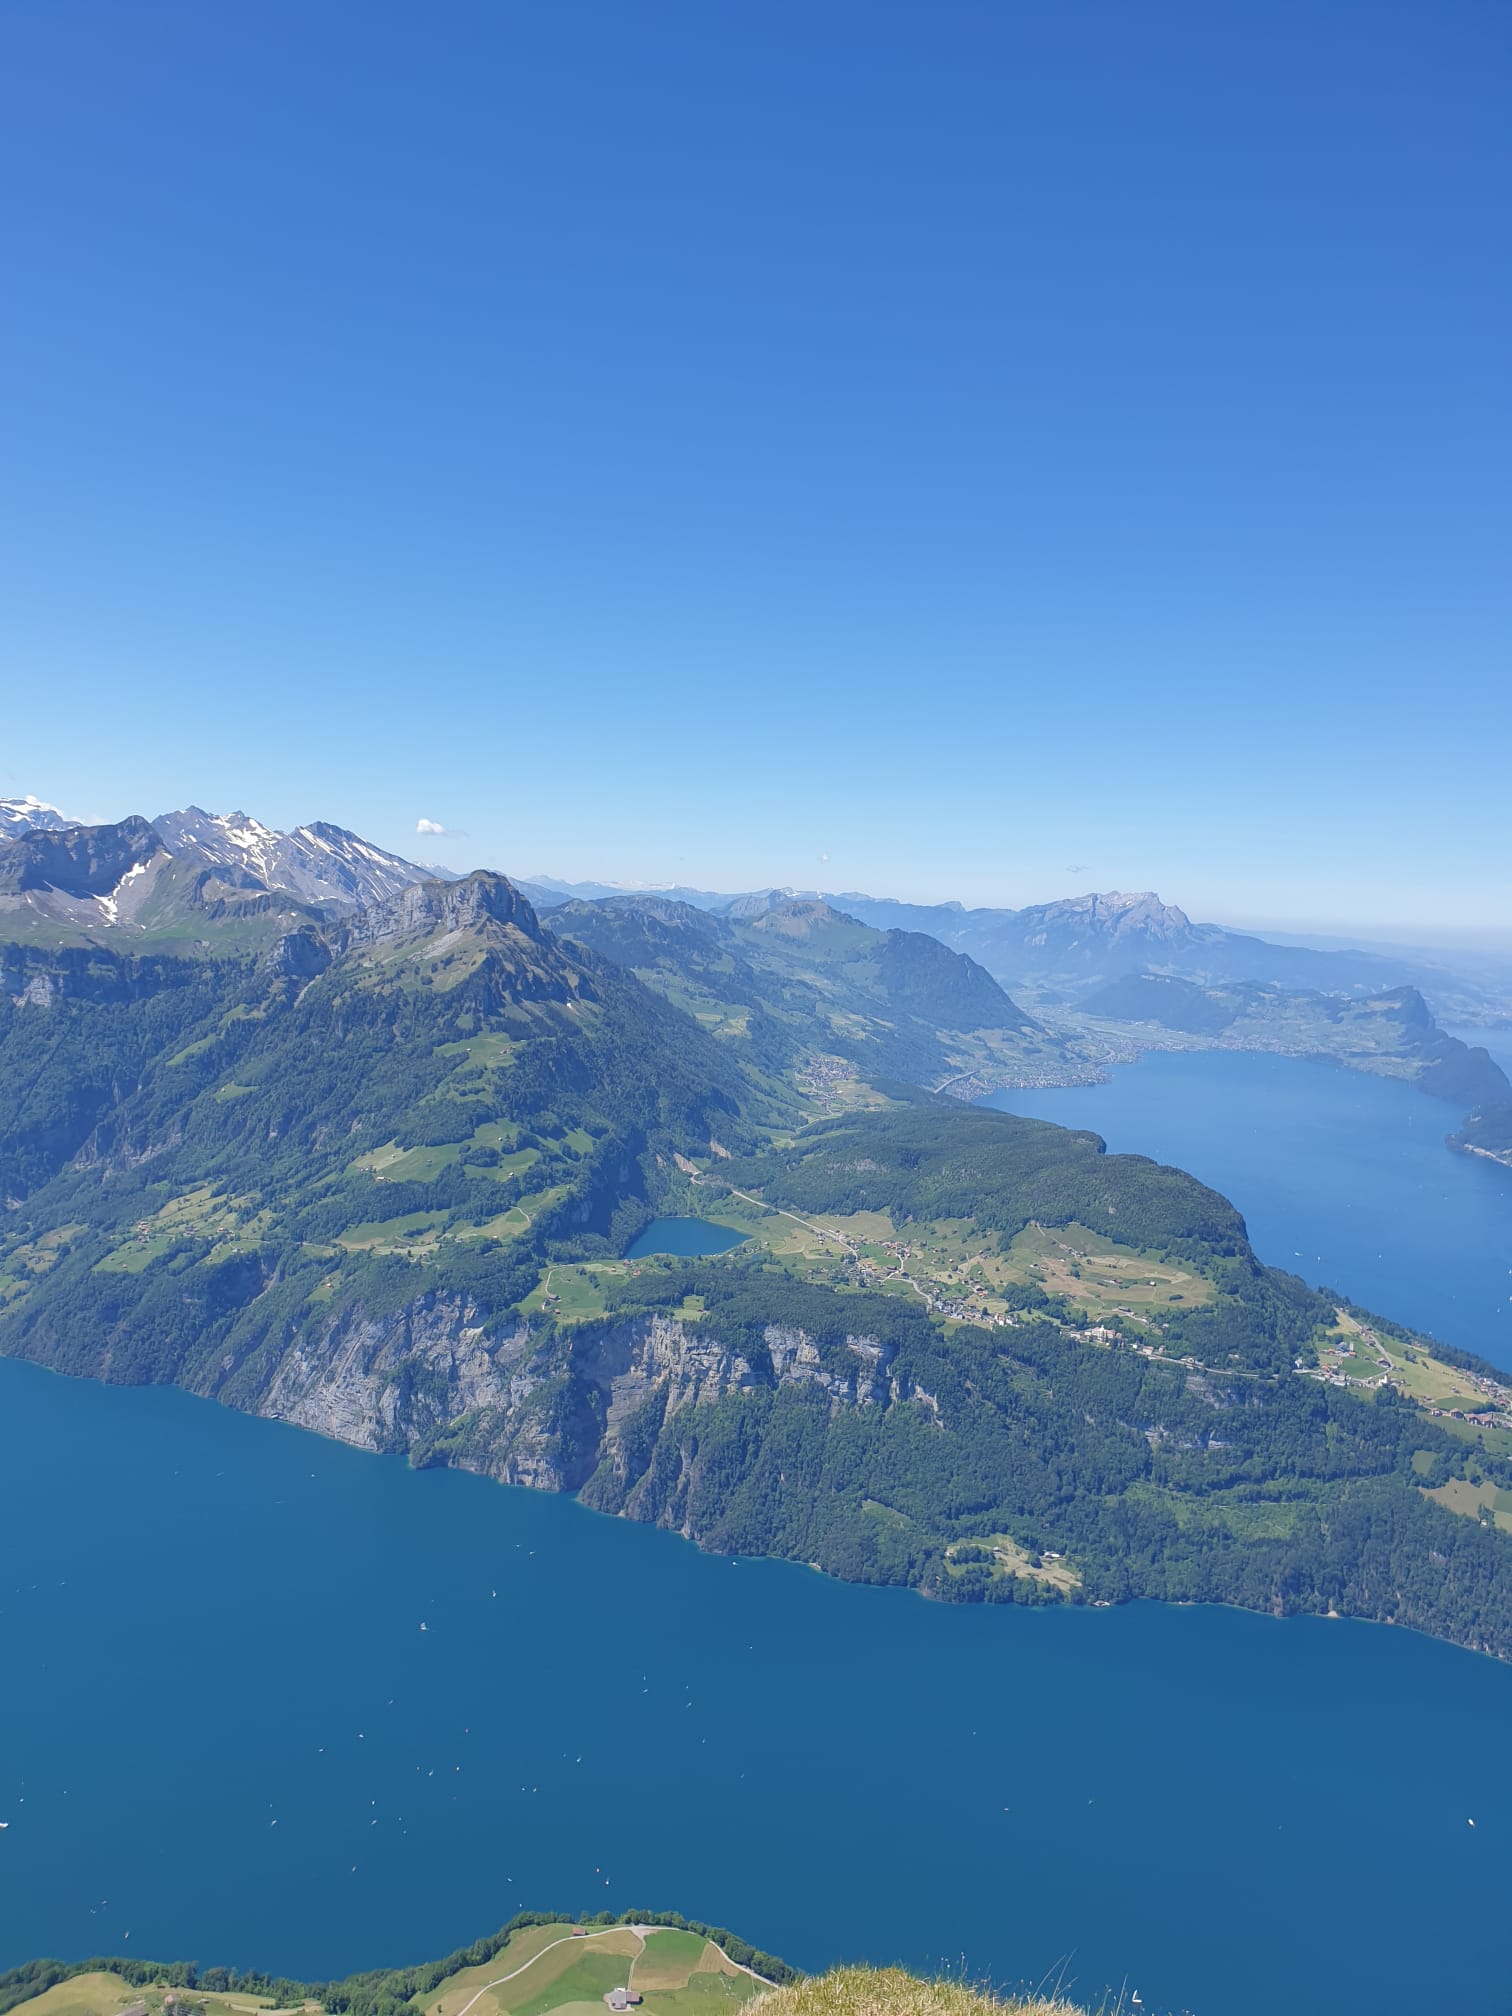
natural, mountainous landforms, mountain, sky, mountain range, highland, ridge, lake, fell, alps, lake district, aerial photography, sound, hill station, wilderness, fjord, hill, coast, mount scenery, massif, crater lake, loch, cloud, photography, sea, reservoir, landscape, promontory, terrain, tarn, bank, coastal and oceanic landforms, bay, inlet, national park, headland, cape, summit, peninsula, horizon, vacation, ocean, plateau, tourism, valley